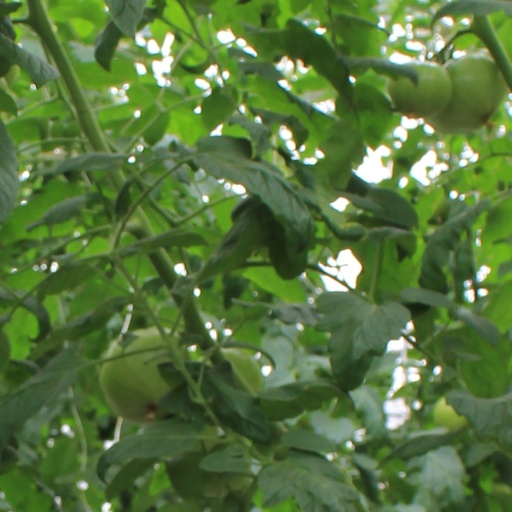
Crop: tomato